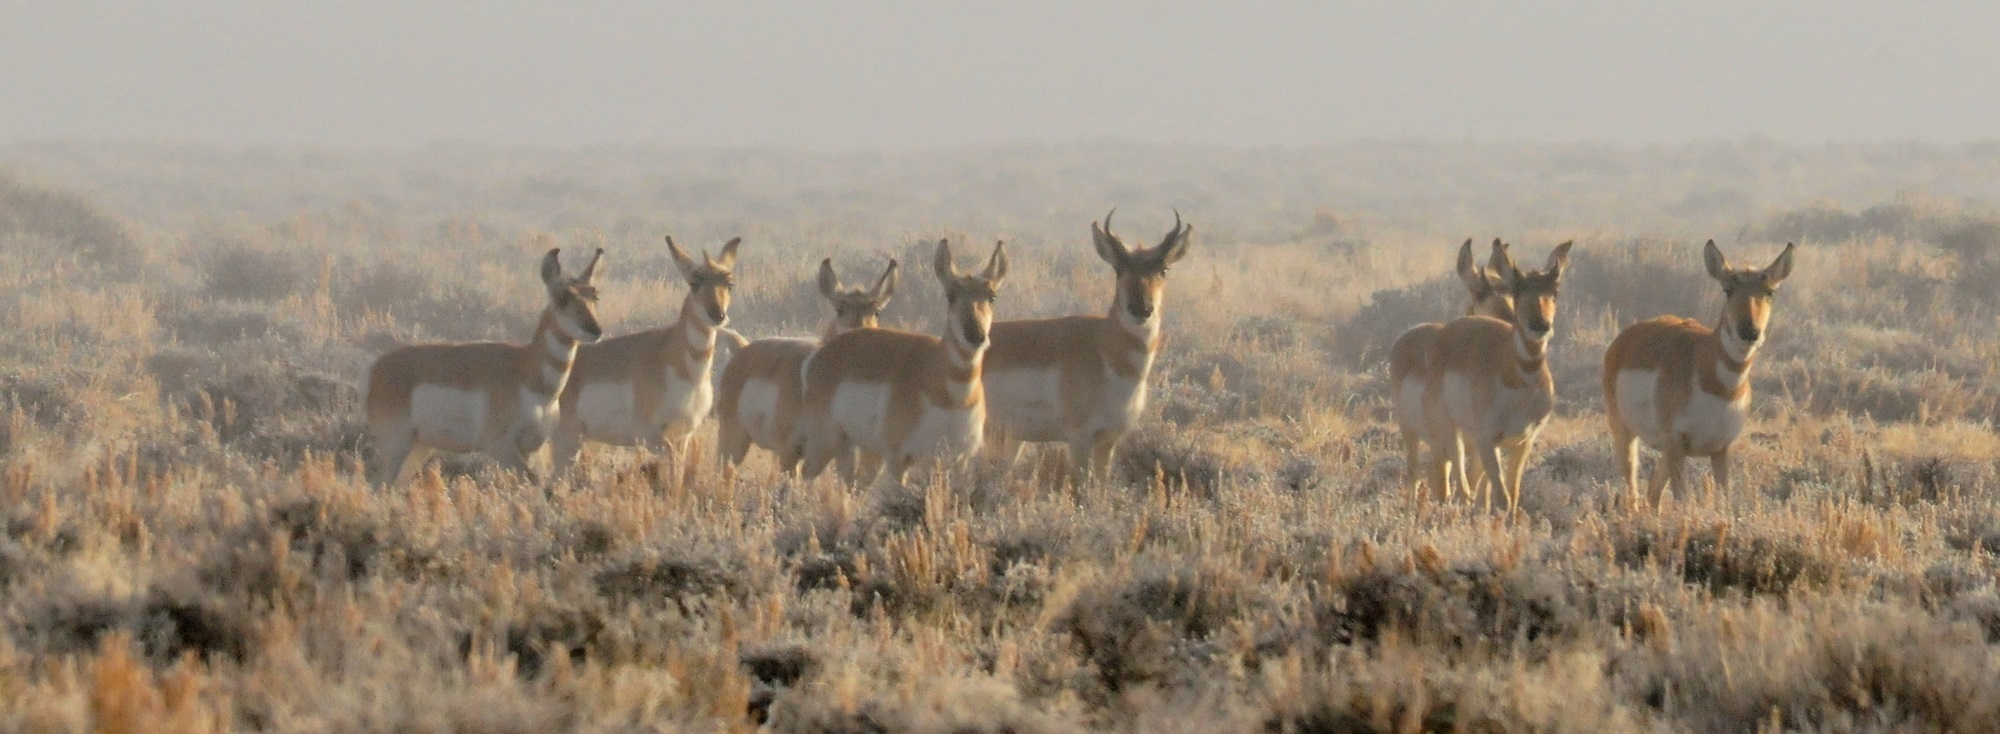
nature, grass, wilderness, prairie, looking, wildlife, deer, portrait, herd, grazing, usa, mammal, fauna, savanna, plain, antelope, gazelle, grassland, vertebrate, antlers, safari, ecosystem, tundra, steppe, springbok, pronghorn, antilocapra americana, artiodactyl